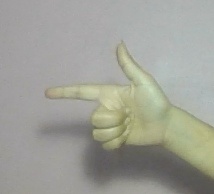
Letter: yaa